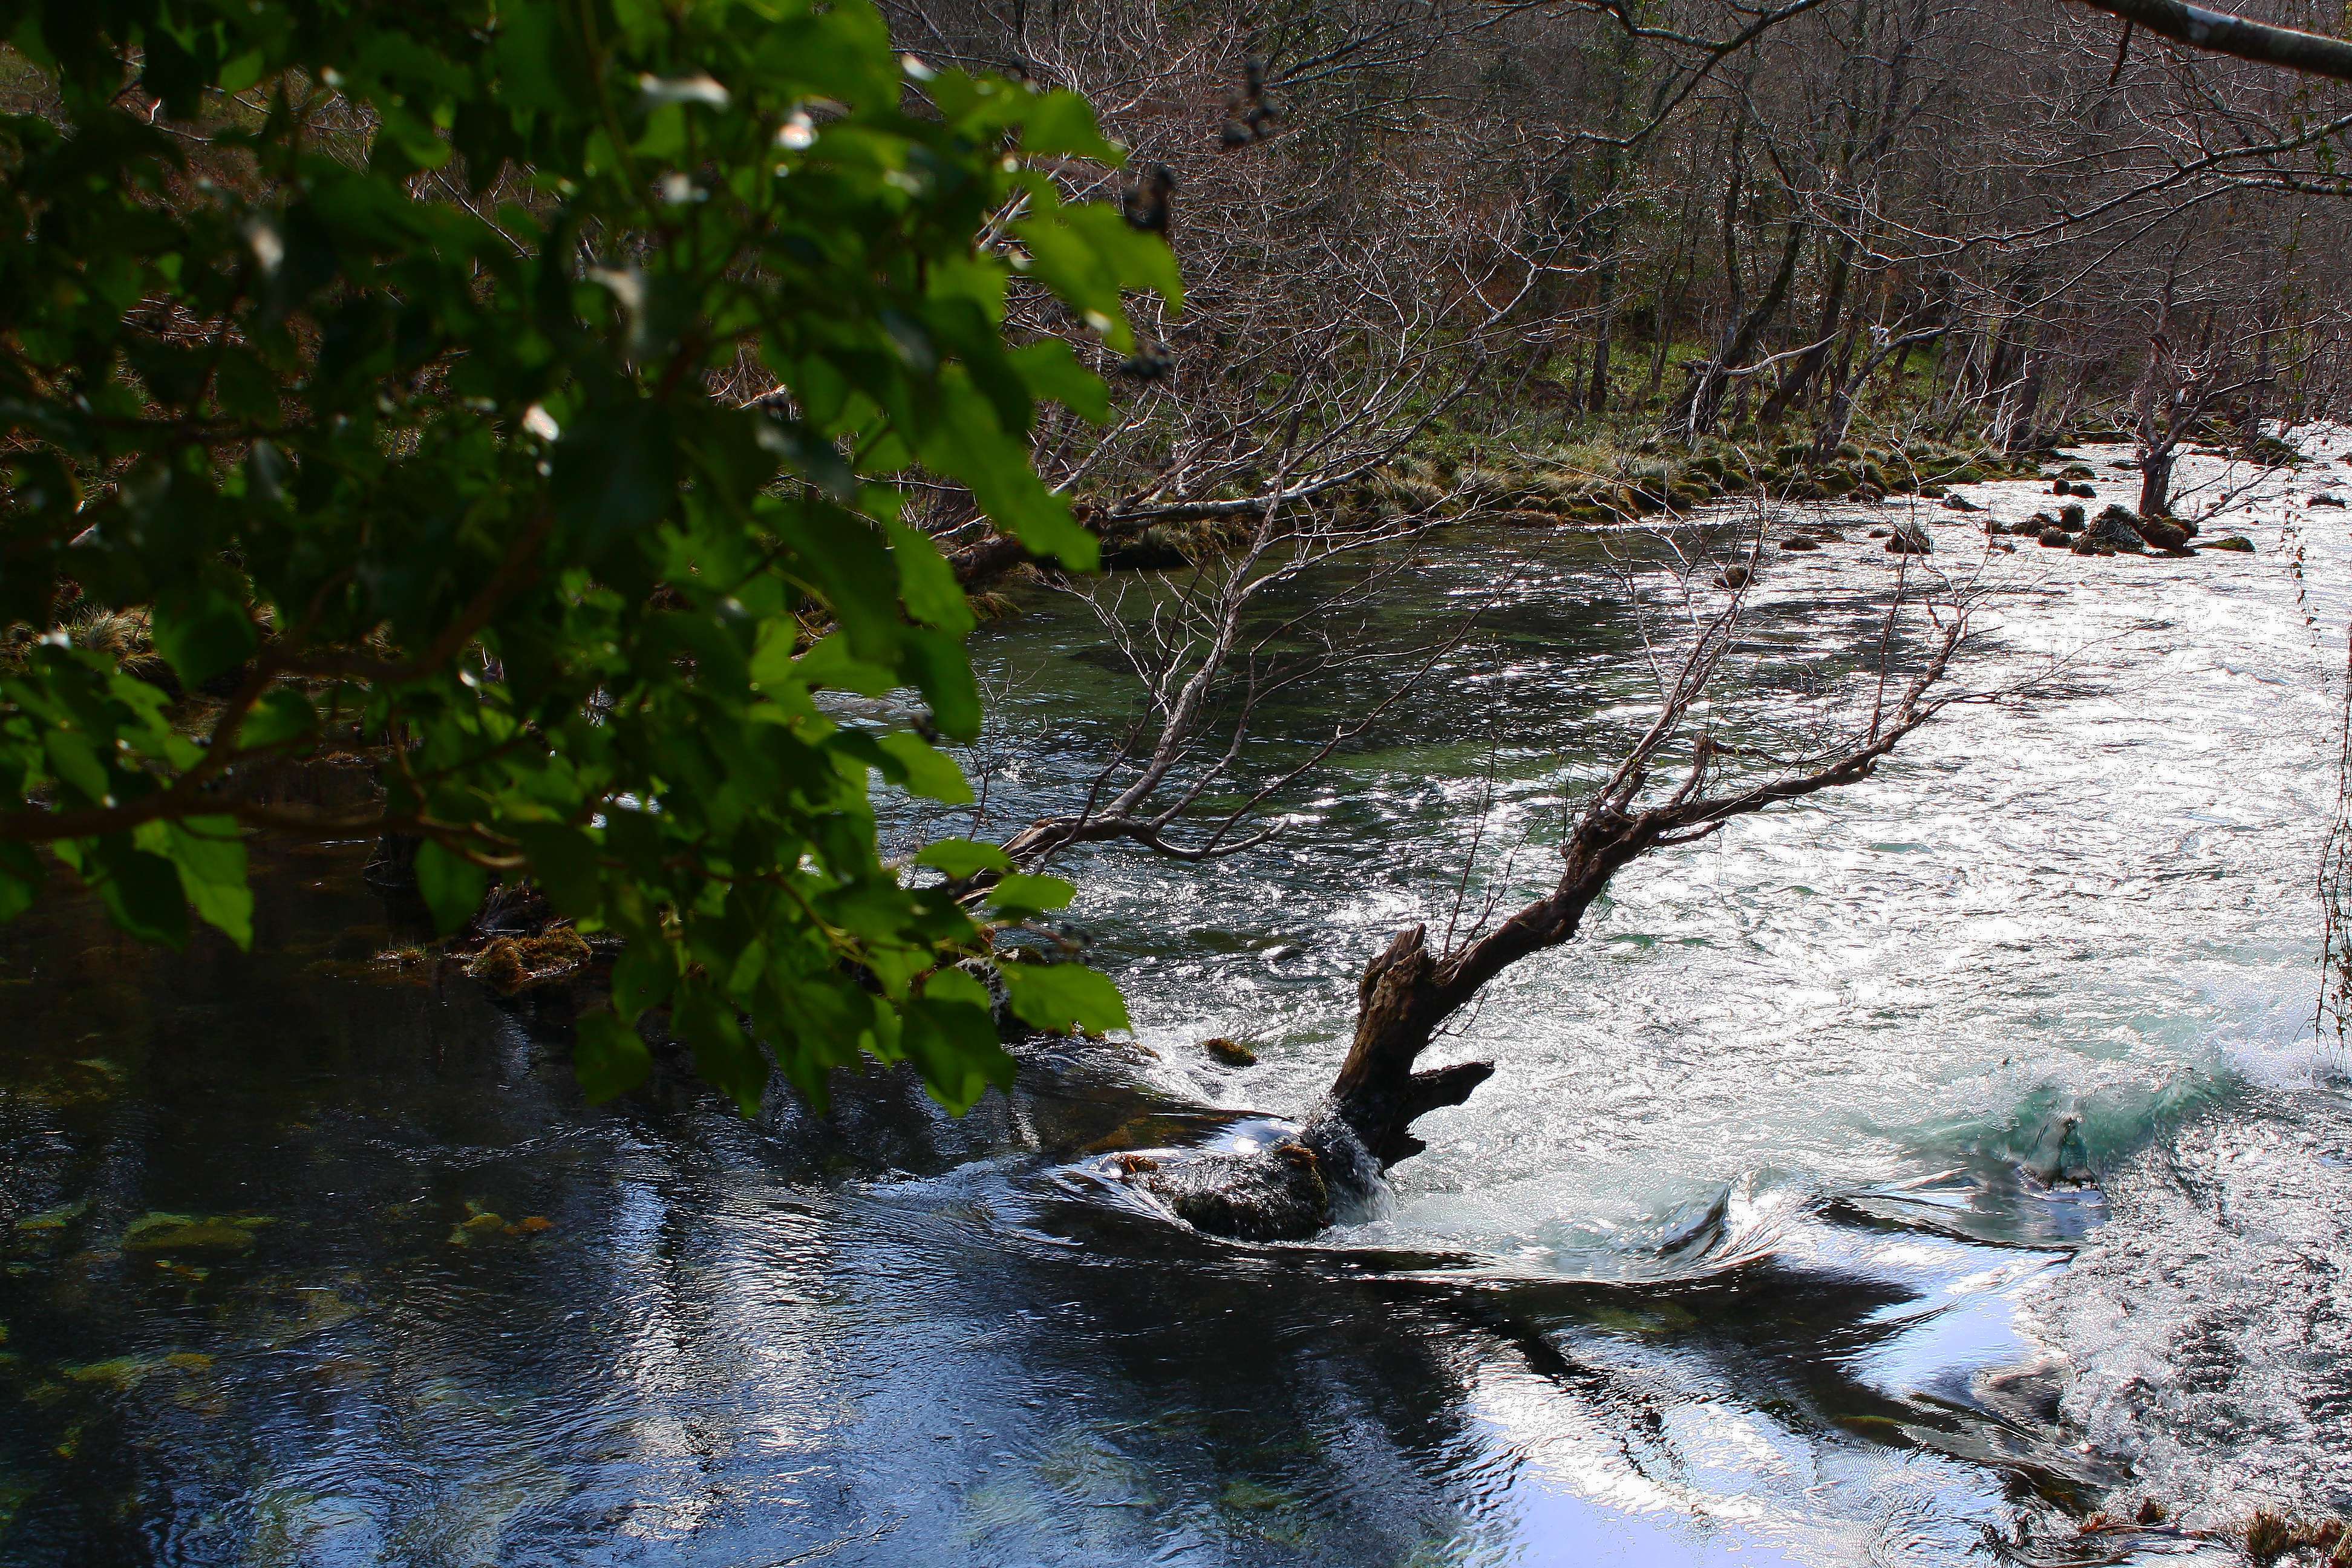
tree, water, nature, forest, rock, creek, wilderness, leaf, river, pond, stream, reflection, jungle, autumn, rapid, body of water, spain, galicia, pontevedra, woodland, habitat, water feature, watercourse, espana, ggl1, alama, canoneos1000d, rioverdugo, racelo, landform, geographical feature, woody plant